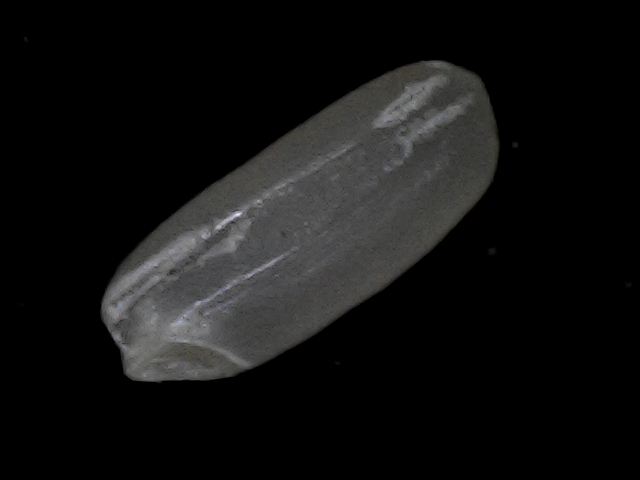
Rice variety: BD95